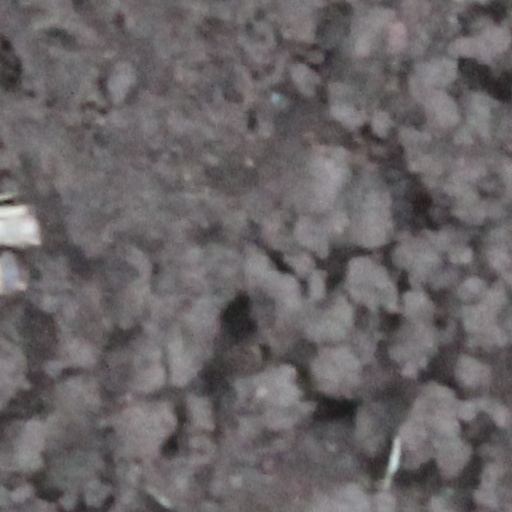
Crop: wheat